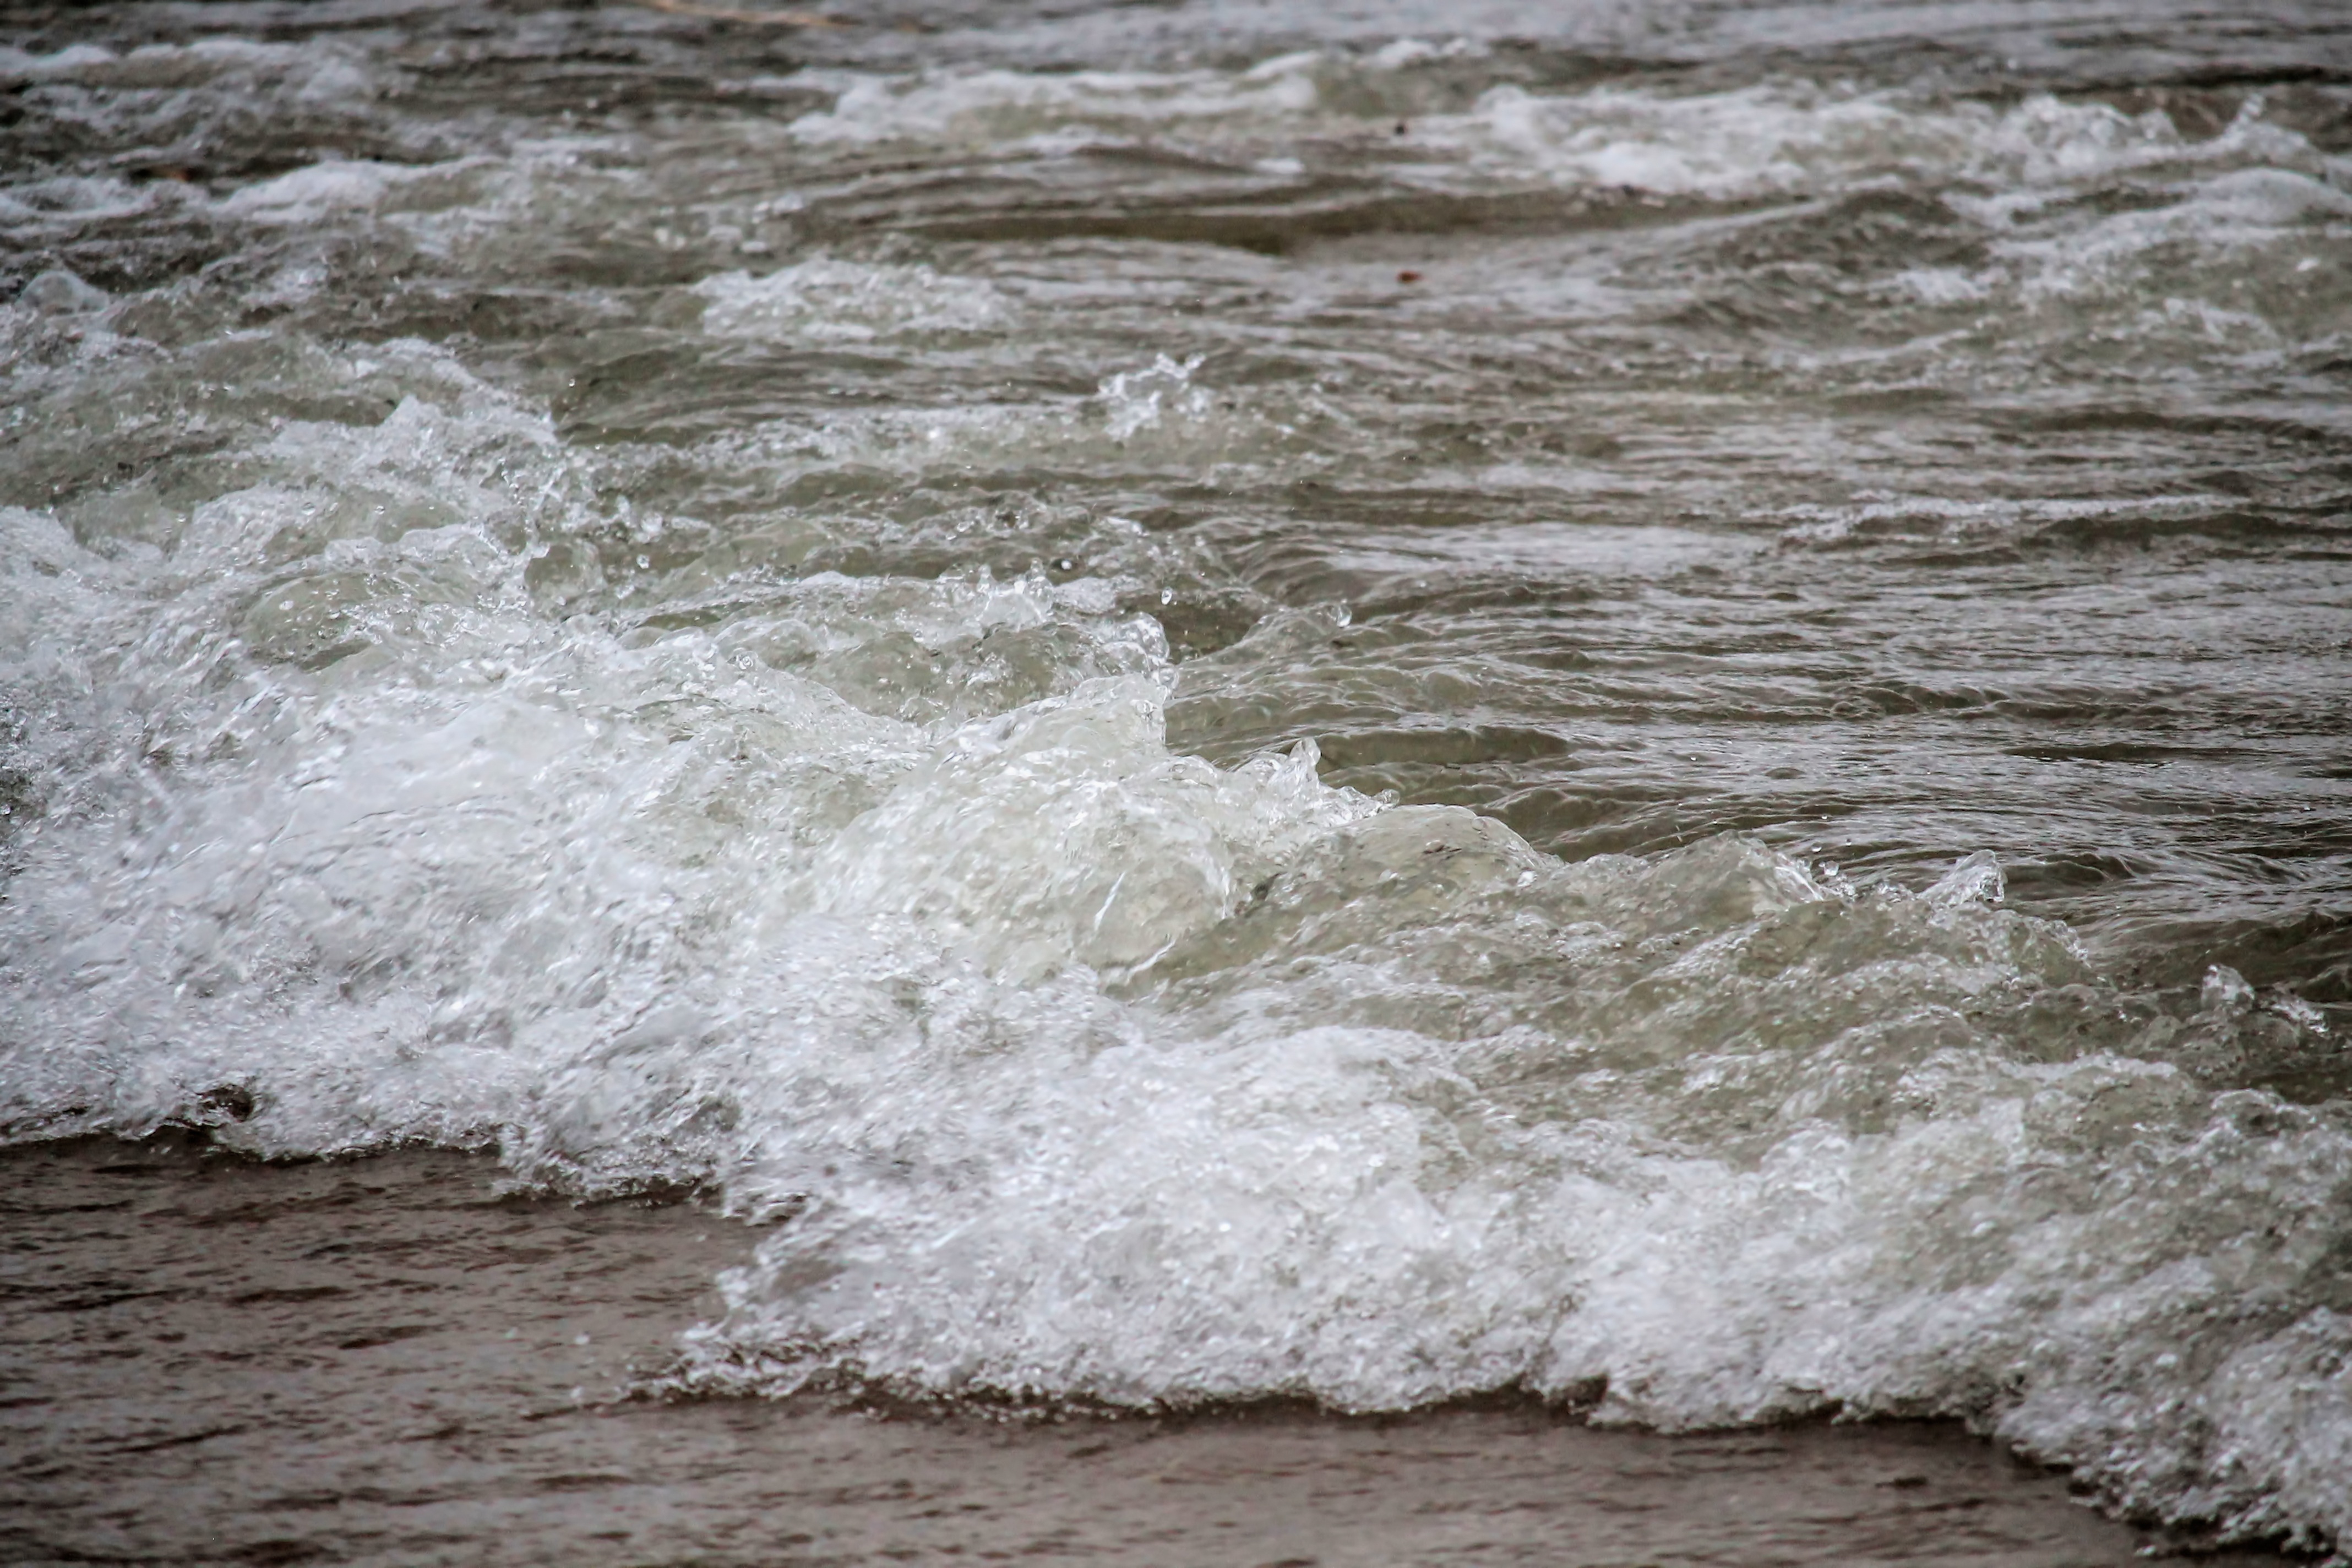
sea, coast, water, rock, ocean, shore, wave, lake, frost, river, foam, stream, ice, weather, rapid, bank, freezing, prettin, mudflat, wind wave, elbaue